Anthony Maas

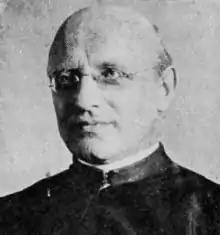

Anthony John Maas, S.J. (1859–1927) was a noted Catholic exegete, or writer of critical interpretation of scripture.